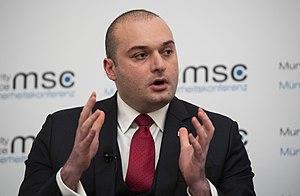
Mamouka Bakhtadze, né le 9 juin 1982, est un homme politique géorgien, membre de Rêve géorgien. Il est ministre des Finances entre le 13 novembre 2017 et le 20 juin 2018 puis Premier ministre de cette date au 8 septembre 2019.